Arakawa-kuyakushomae Station

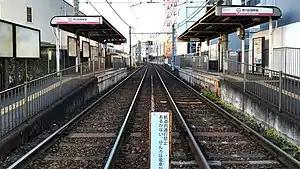
The platforms in January 2021

is a tram station operated by Toei's Tokyo Sakura Tram located in Arakawa, Tokyo Japan. It is 0.6 kilometres from the terminus of the Tokyo Sakura Tram at Minowabashi Station.